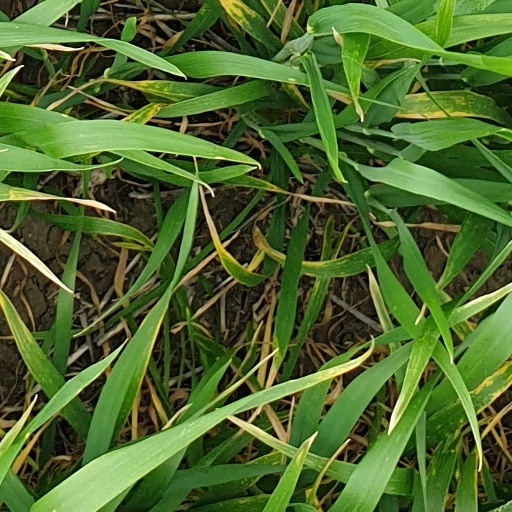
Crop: wheat